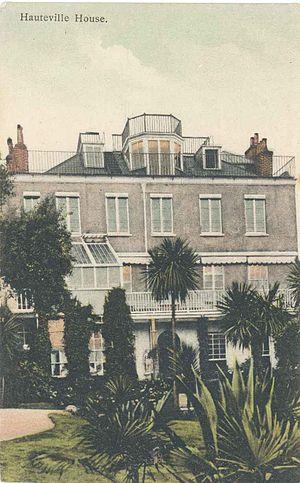
Raymond Escholier, de son vrai nom Raymond-Antoine-Marie-Emmanuel Escolier, né le 25 décembre 1882 à Paris, mort le 19 septembre 1971 à Nîmes, est un journaliste, romancier et critique d'art français. Il fut conservateur de la Maison de Victor Hugo et du musée du Petit Palais.